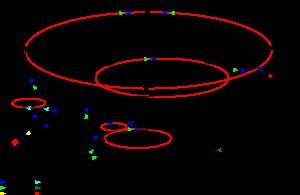
L'Organisation européenne pour la recherche nucléaire, aussi appelée
L'expérience TOTal Elastic and diffractive cross section Measurement est l'un des huit détecteurs du LHC au CERN. les sept autres sont ATLAS, ALICE, CMS, LHCb, LHCf, FASER et MoEDAL. Il partage le point d'intersection IP5 avec le CMS. Le but du détecteur est de mesurer la section efficace totale, la diffusion élastique et les processus de diffraction.
Le Proton Synchrotron Booster, ou PSB est le premier accélerateur circulaire de la chaine d'injection du collisionneur à proton LHC. Il reçoit des protons à une énergie de 50 MeV et les accélère à une énergie de 1.4 GeV pour les injecter dans le Proton Synchrotron. Il a été mis en service le 26 mai 1972.
Le Super Proton Synchrotron, ou SPS, est un accélérateur de particules de type synchrotron. Il est situé au CERN près de Genève, dans un tunnel de sept kilomètres de circonférence qui traverse la frontière entre la France et la Suisse. Mis en service en 1976, il a permis la découverte en 1983 des bosons W et Z. Il sert maintenant d'injecteur au collisionneur à protons LHC.